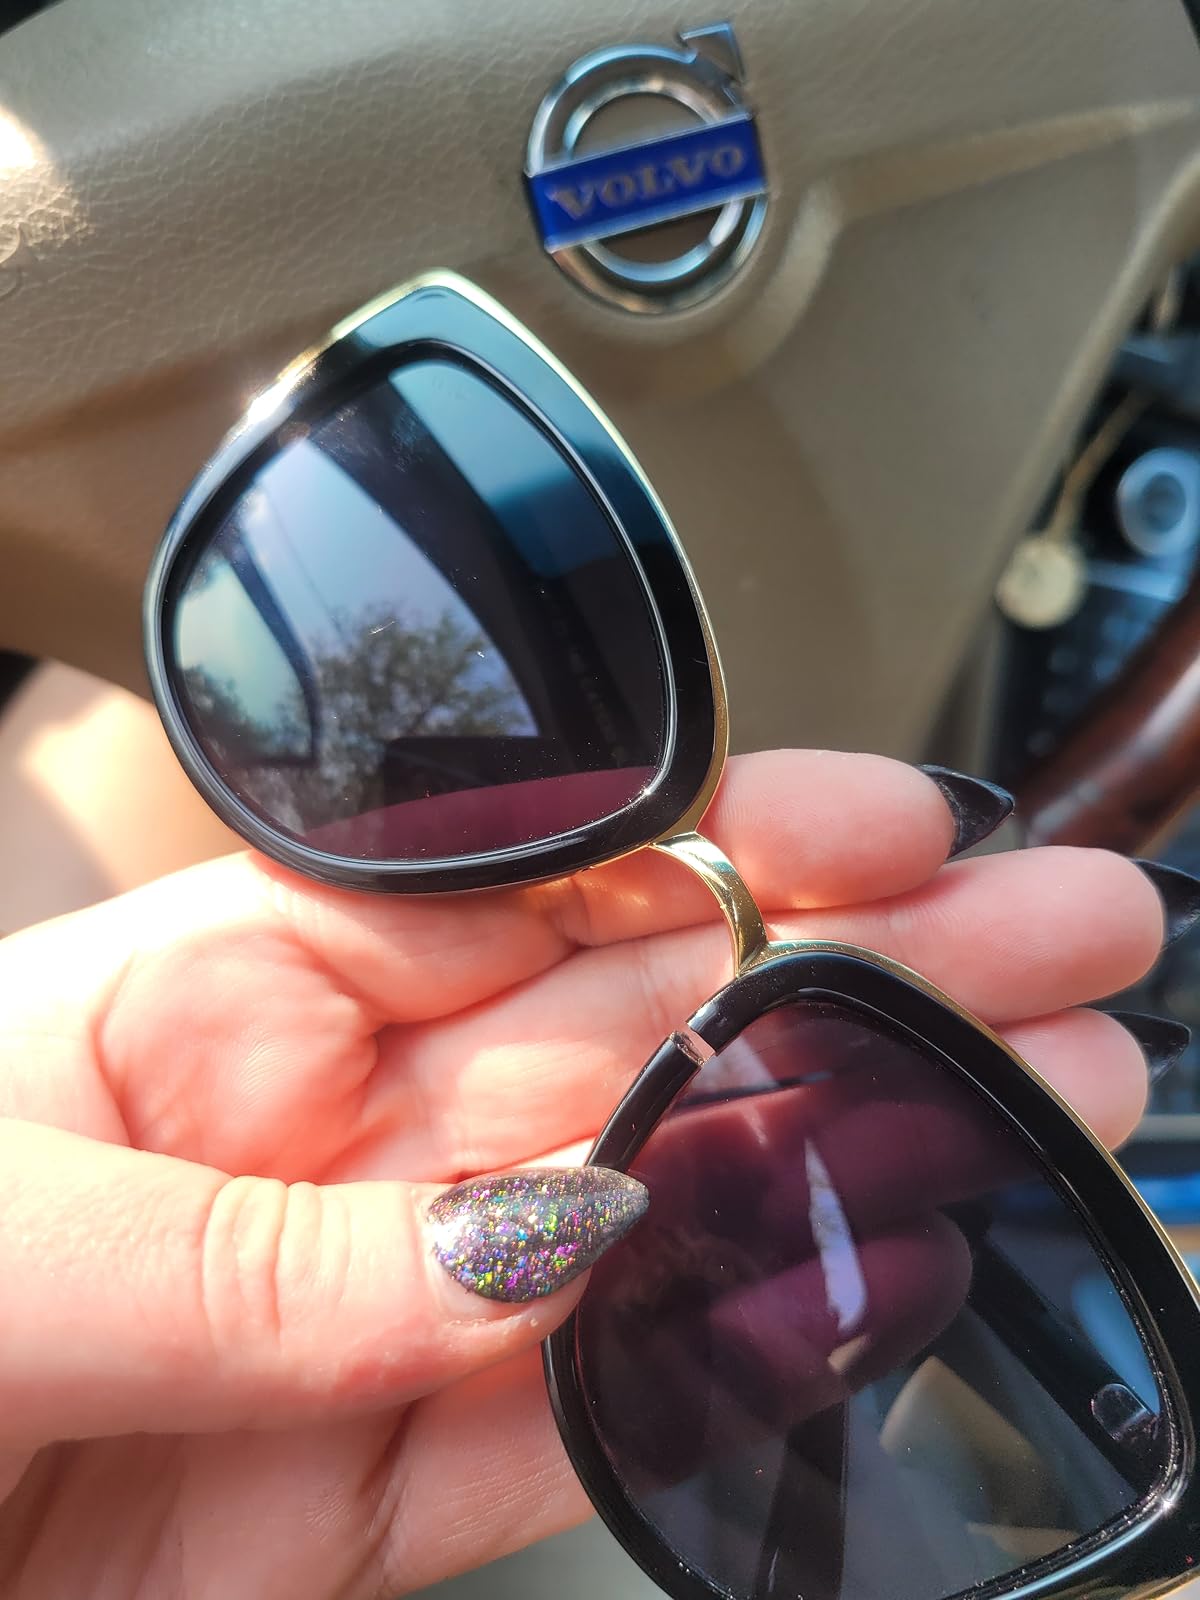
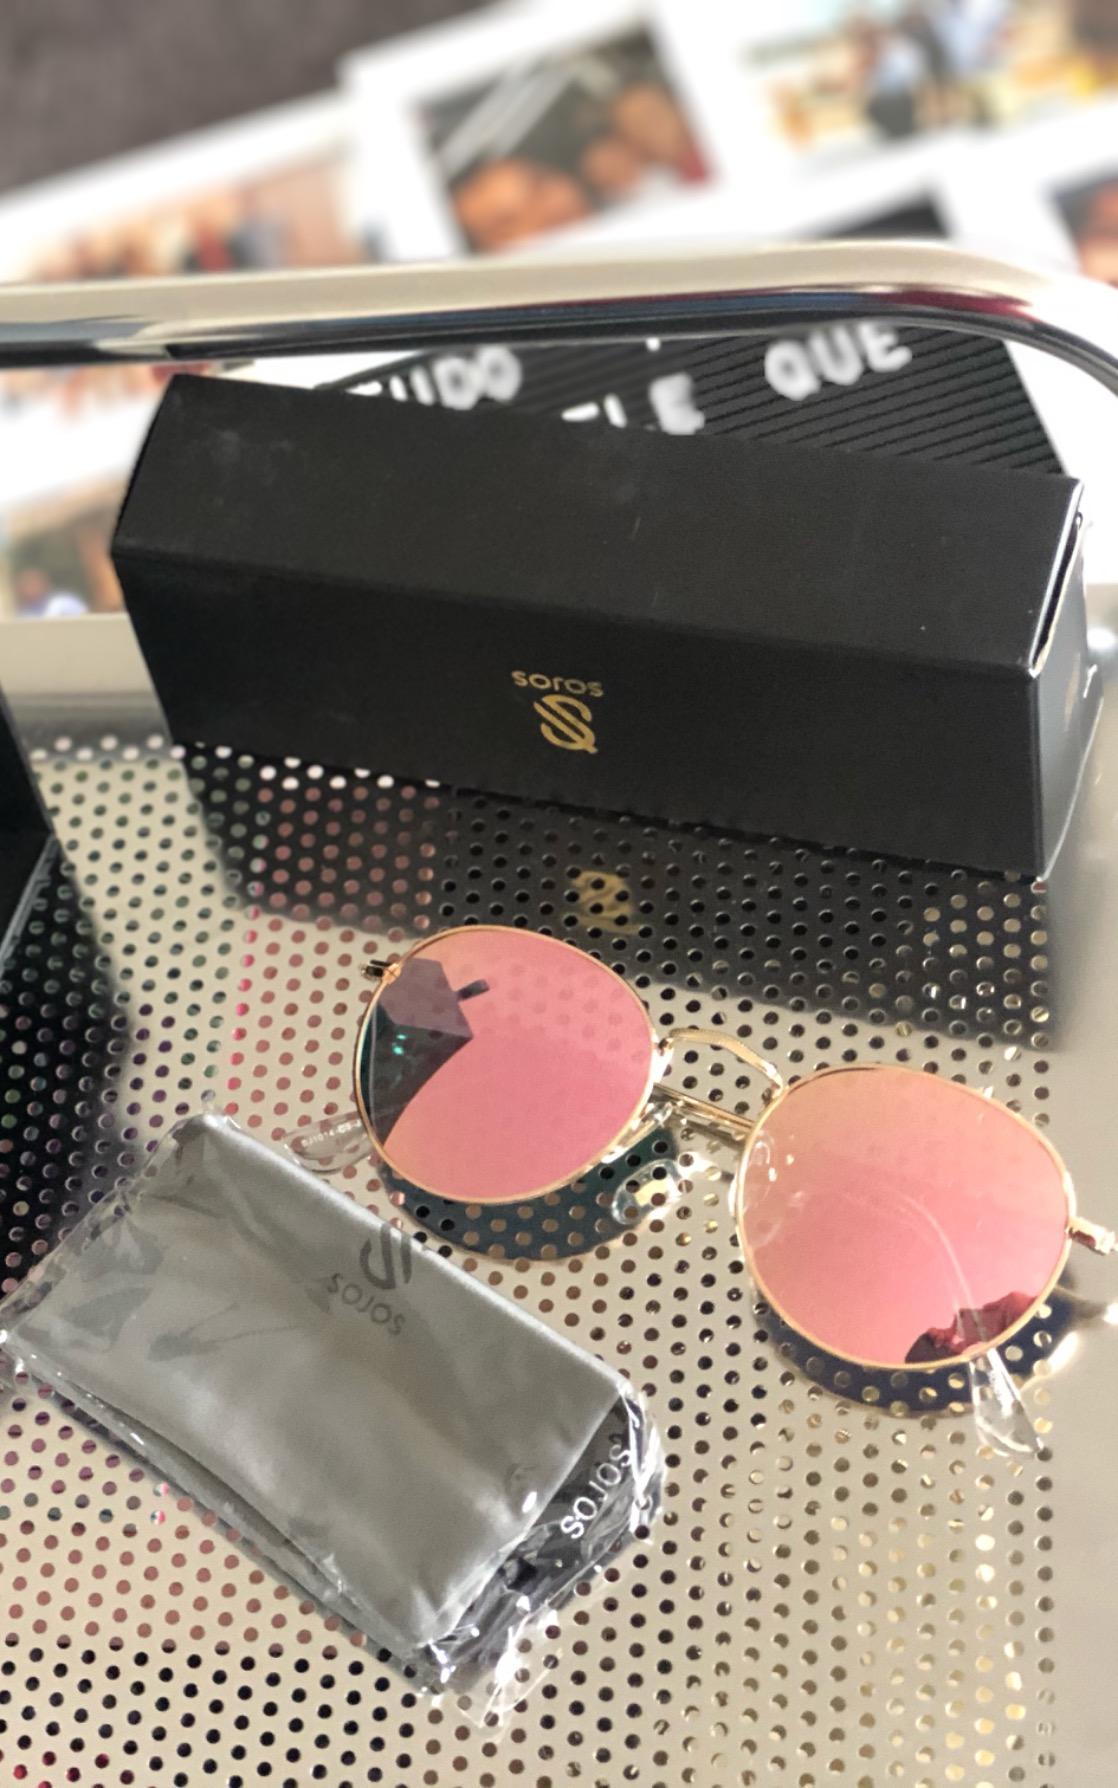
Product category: accessories_sunglasses
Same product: no